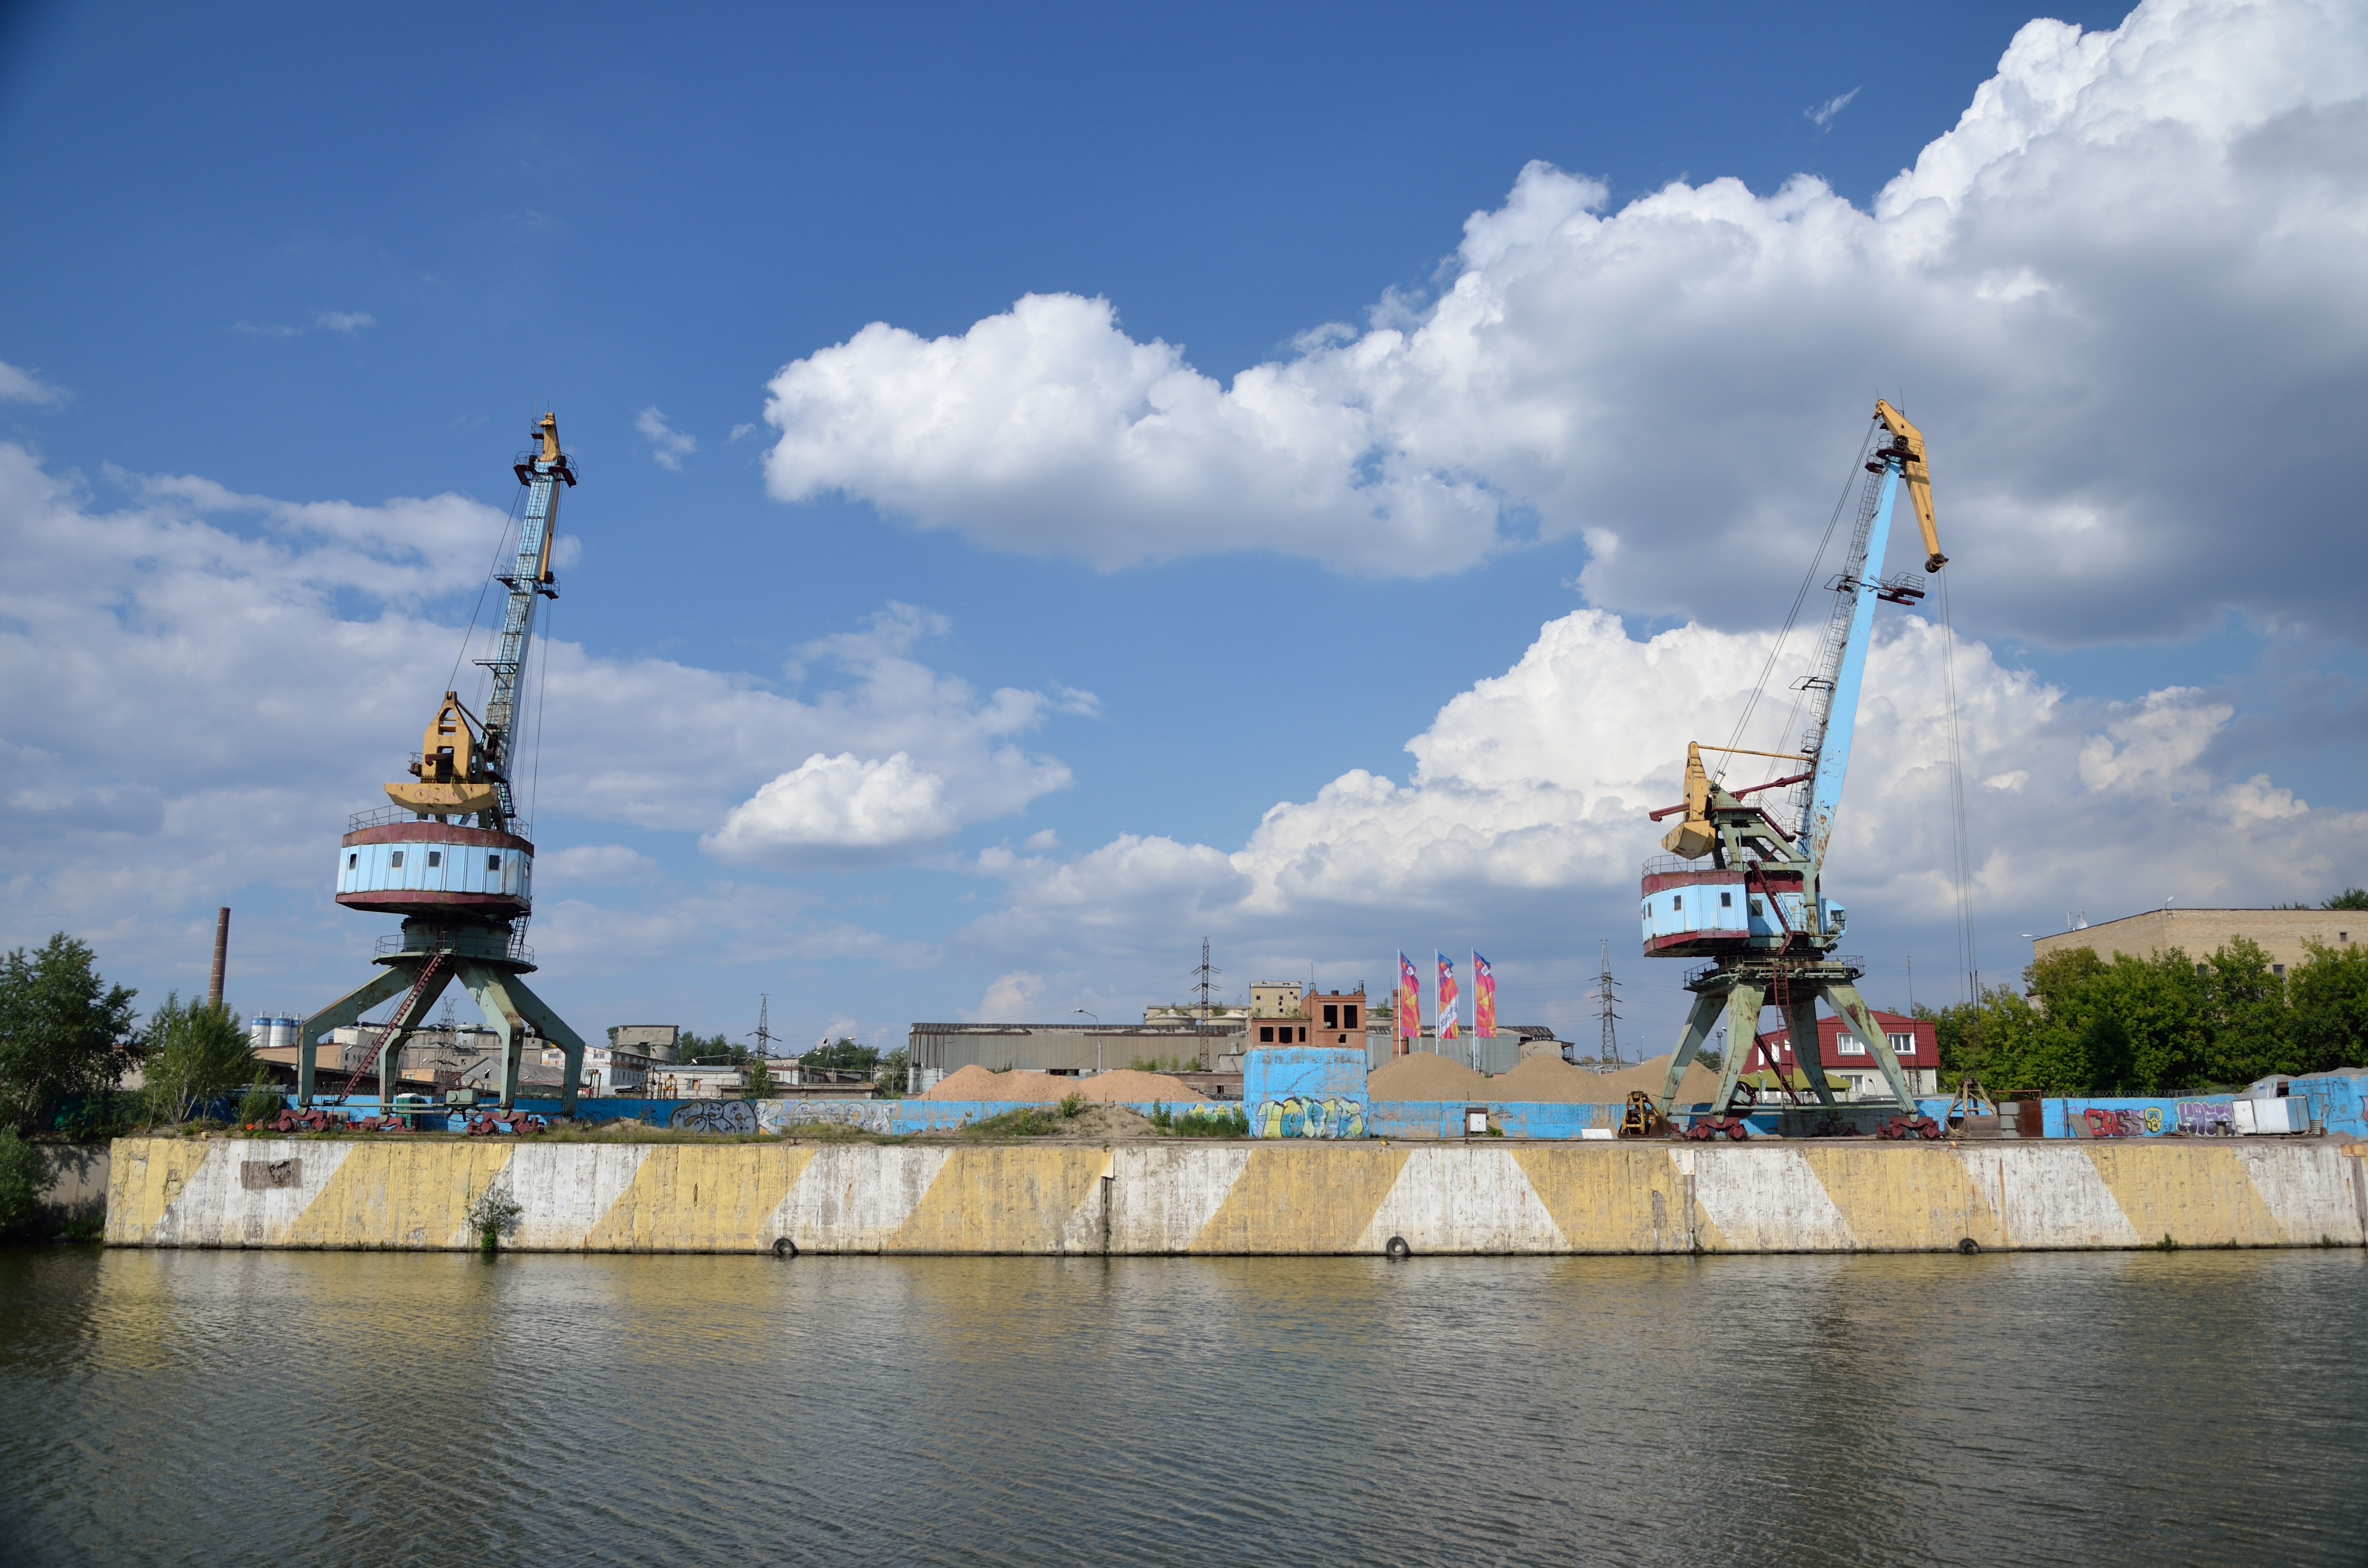
river, transport, vehicle, harbor, port, waterway, infrastructure, construction equipment, port crane, offshore drilling, loading on the river